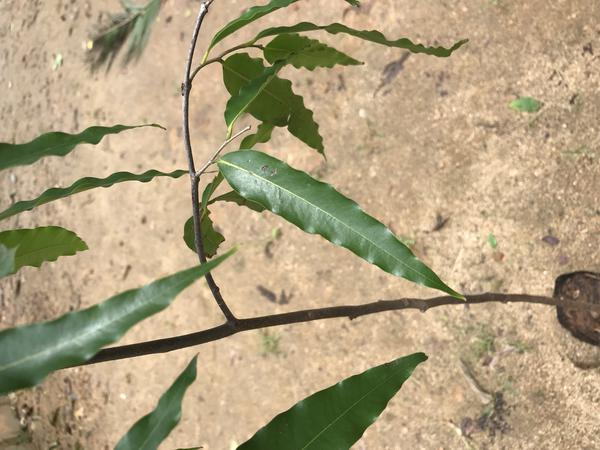
Plant: Ashoka